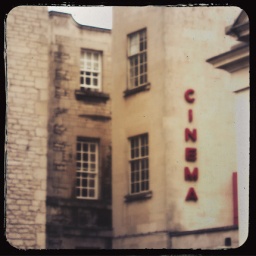
A red Cinema sign on the sandstone walls in Bath, England.